Government College of Engineering & Textile Technology, Berhampore

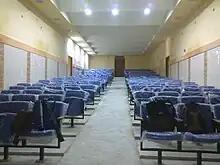
Audi GCETTB

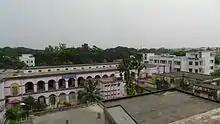
Aerial view

In 1990, the college was transferred to the University of Kalyani. The B.Sc. (Tech.) the degree was changed to a B.Tech. in 1998 in line with AICTE's wish to bring parity with other engineering degrees in India.